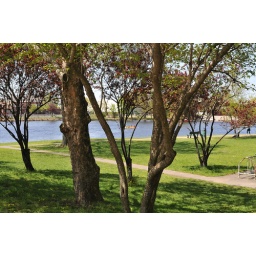
I gotta get over to the bridge before that boat goes under!